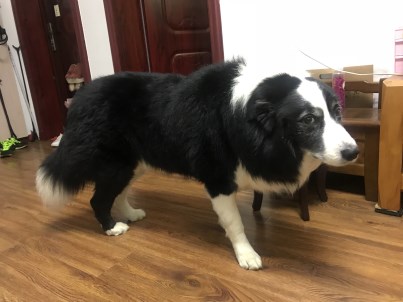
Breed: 2594-n000109-Border_collie